Krak des Chevaliers

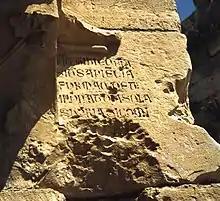
"Sit tibi copia, sit sapientia, formaque detur; inquinat omnia sola superbia, si comitetur." Translation of the Latin:You may have bounty, you may have wisdom, you may be granted beauty; pride alone defiles all [these things] if it accompanies [them].

The second phase of building work undertaken by the Hospitallers began in the early 13th century and lasted decades. The outer walls were built in the last major construction on the site, lending the Krak des Chevaliers its current appearance. Standing high, the outer circuit had towers that projected strongly from the wall. While the towers of the inner court had a square plan and did not project far beyond the wall, the towers of the 13th-century outer walls were rounded. This design was new and even contemporary Templar castles did not have rounded towers. The technique was developed at Château Gaillard in France by Richard the Lionheart between 1196 and 1198. The extension to the southeast is of lesser quality than the rest of the circuit and was built at an unknown date. Probably around the 1250s, a postern was added to the north wall.